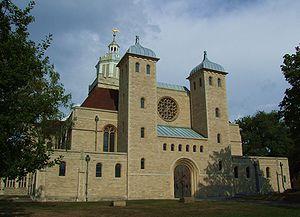
Cathedrale de Portsmouth, Portsmouth, Angleterre, Royaume-Uni
Le doyen de Portsmouth est le président primus inter pares du chapitre de chanoines qui dirige la cathédrale de Portsmouth. La cathédrale est l'église mère du diocèse anglican de Portsmouth et le siège de l'évêque de Portsmouth. Le doyen actuel est David Brindley.